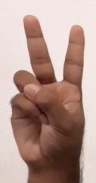
ASL sign: V